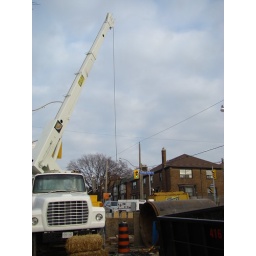
A boom truck is used to move heavy materials like sections of steel water mains in to position.